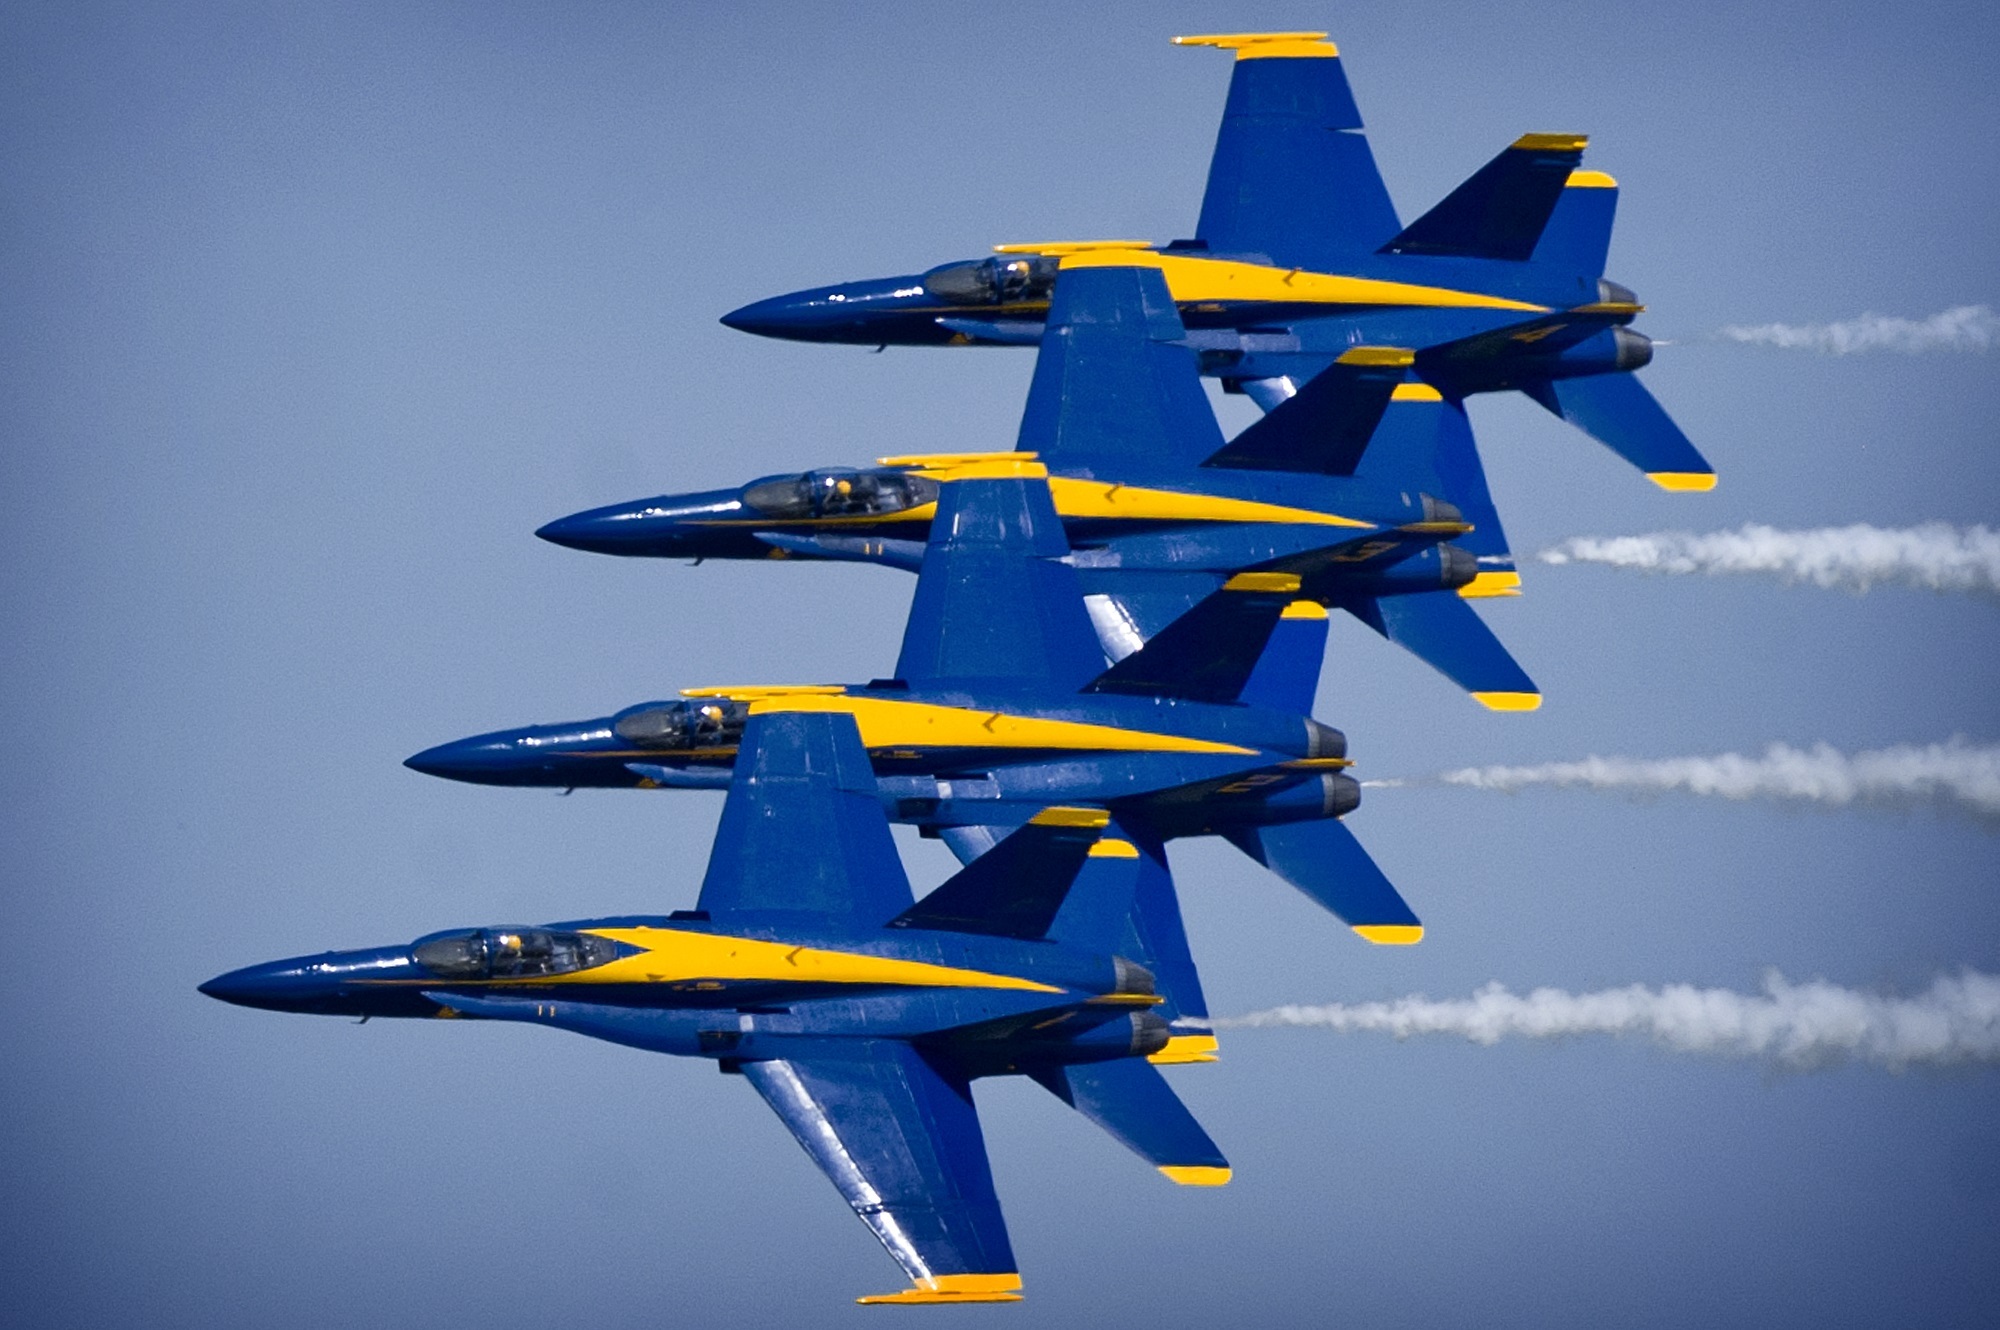
wing, airplane, aircraft, jet, vehicle, aviation, show, training, team, airplanes, precision, navy, demonstration, sortie, planes, maneuvers, blue angels, air show, air force, jet aircraft, aerobatics, team work, fighters, fighter aircraft, military aircraft, atmosphere of earth, mcdonnell douglas fa 18 hornet, sukhoi su 35bm, mcdonnell douglas f 15 eagle, sukhoi su 27